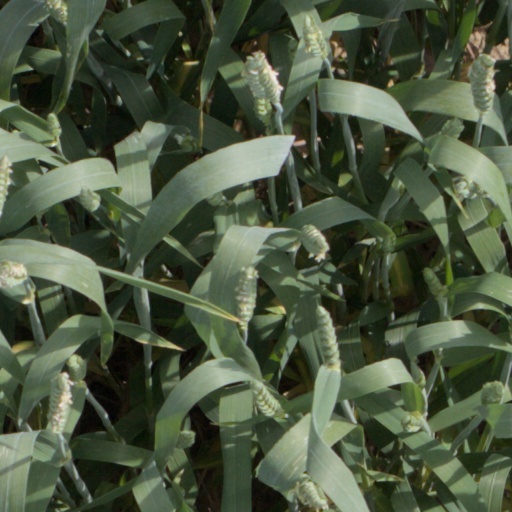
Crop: wheat